Dale Atkeson

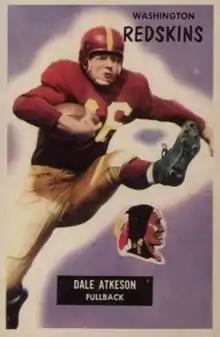
Atkeson on a 1955 Bowman football card

Dale Wayne Atkeson (December 24, 1930 – May 10, 2007) was a former American football fullback in the National Football League for the Washington Redskins. He did not attend college.